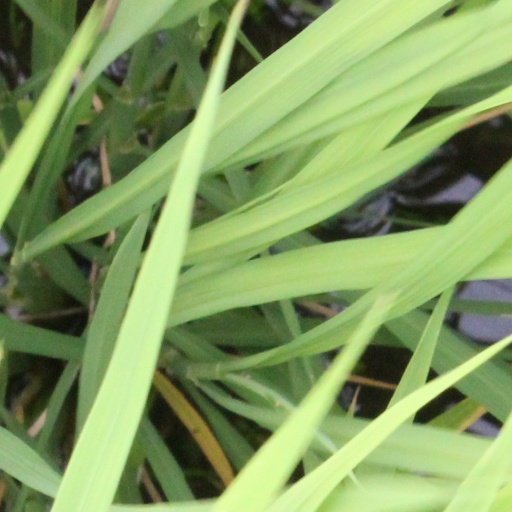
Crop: rice